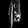
Label: Dress